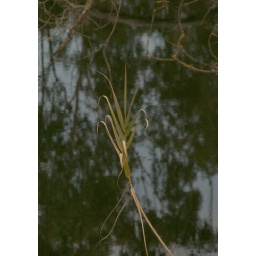
The end of one very tall grass type plant, with the refrections of trees in the water behind it